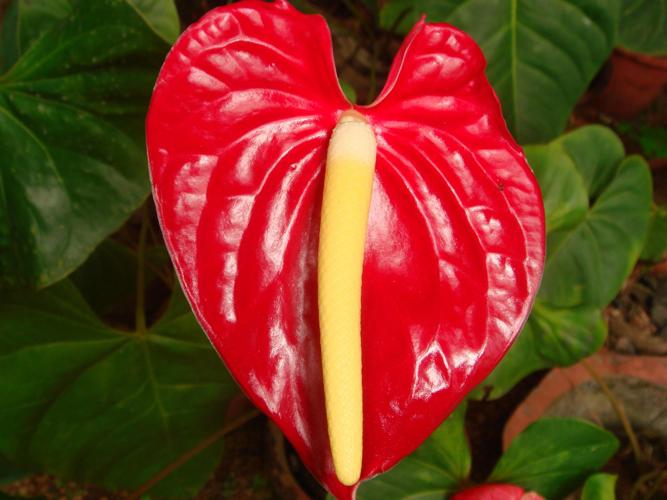
Label: anthurium